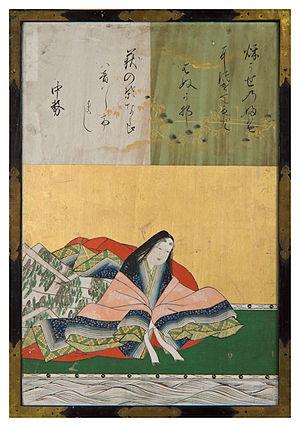
Les trente-six poétesses éternelles est un groupe de poètes remarquables, qui était entièrement composé de dames.
Nakatsukasa 中務 est une poétesse de waka du milieu de l'époque de Heian au Xᵉ siècle. Elle est une des cinq femmes figurant dans la liste des trente-six grands poètes.
Kanō Yasunobu, surnommé Shirojirō et Genshirō, et connu sous les noms de pinceau Eishin, Bokushinsai, Seikanshi et Ryōfusai, né en 1613 et mort en 1685, est un artiste japonais, peintre d'animaux et dessinateur de l'École Kanō, du XVIIᵉ siècle.